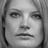
Emotion: neutral